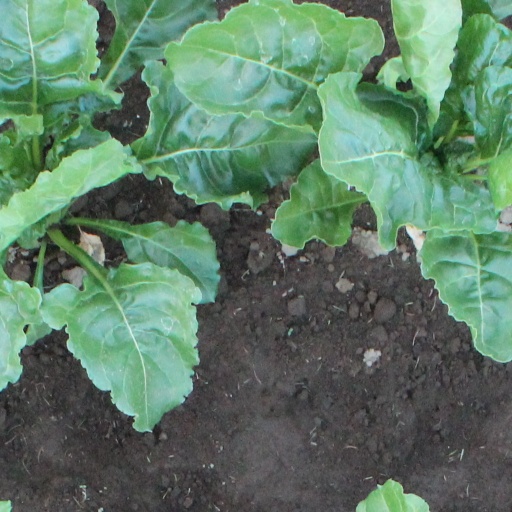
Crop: sugar beet